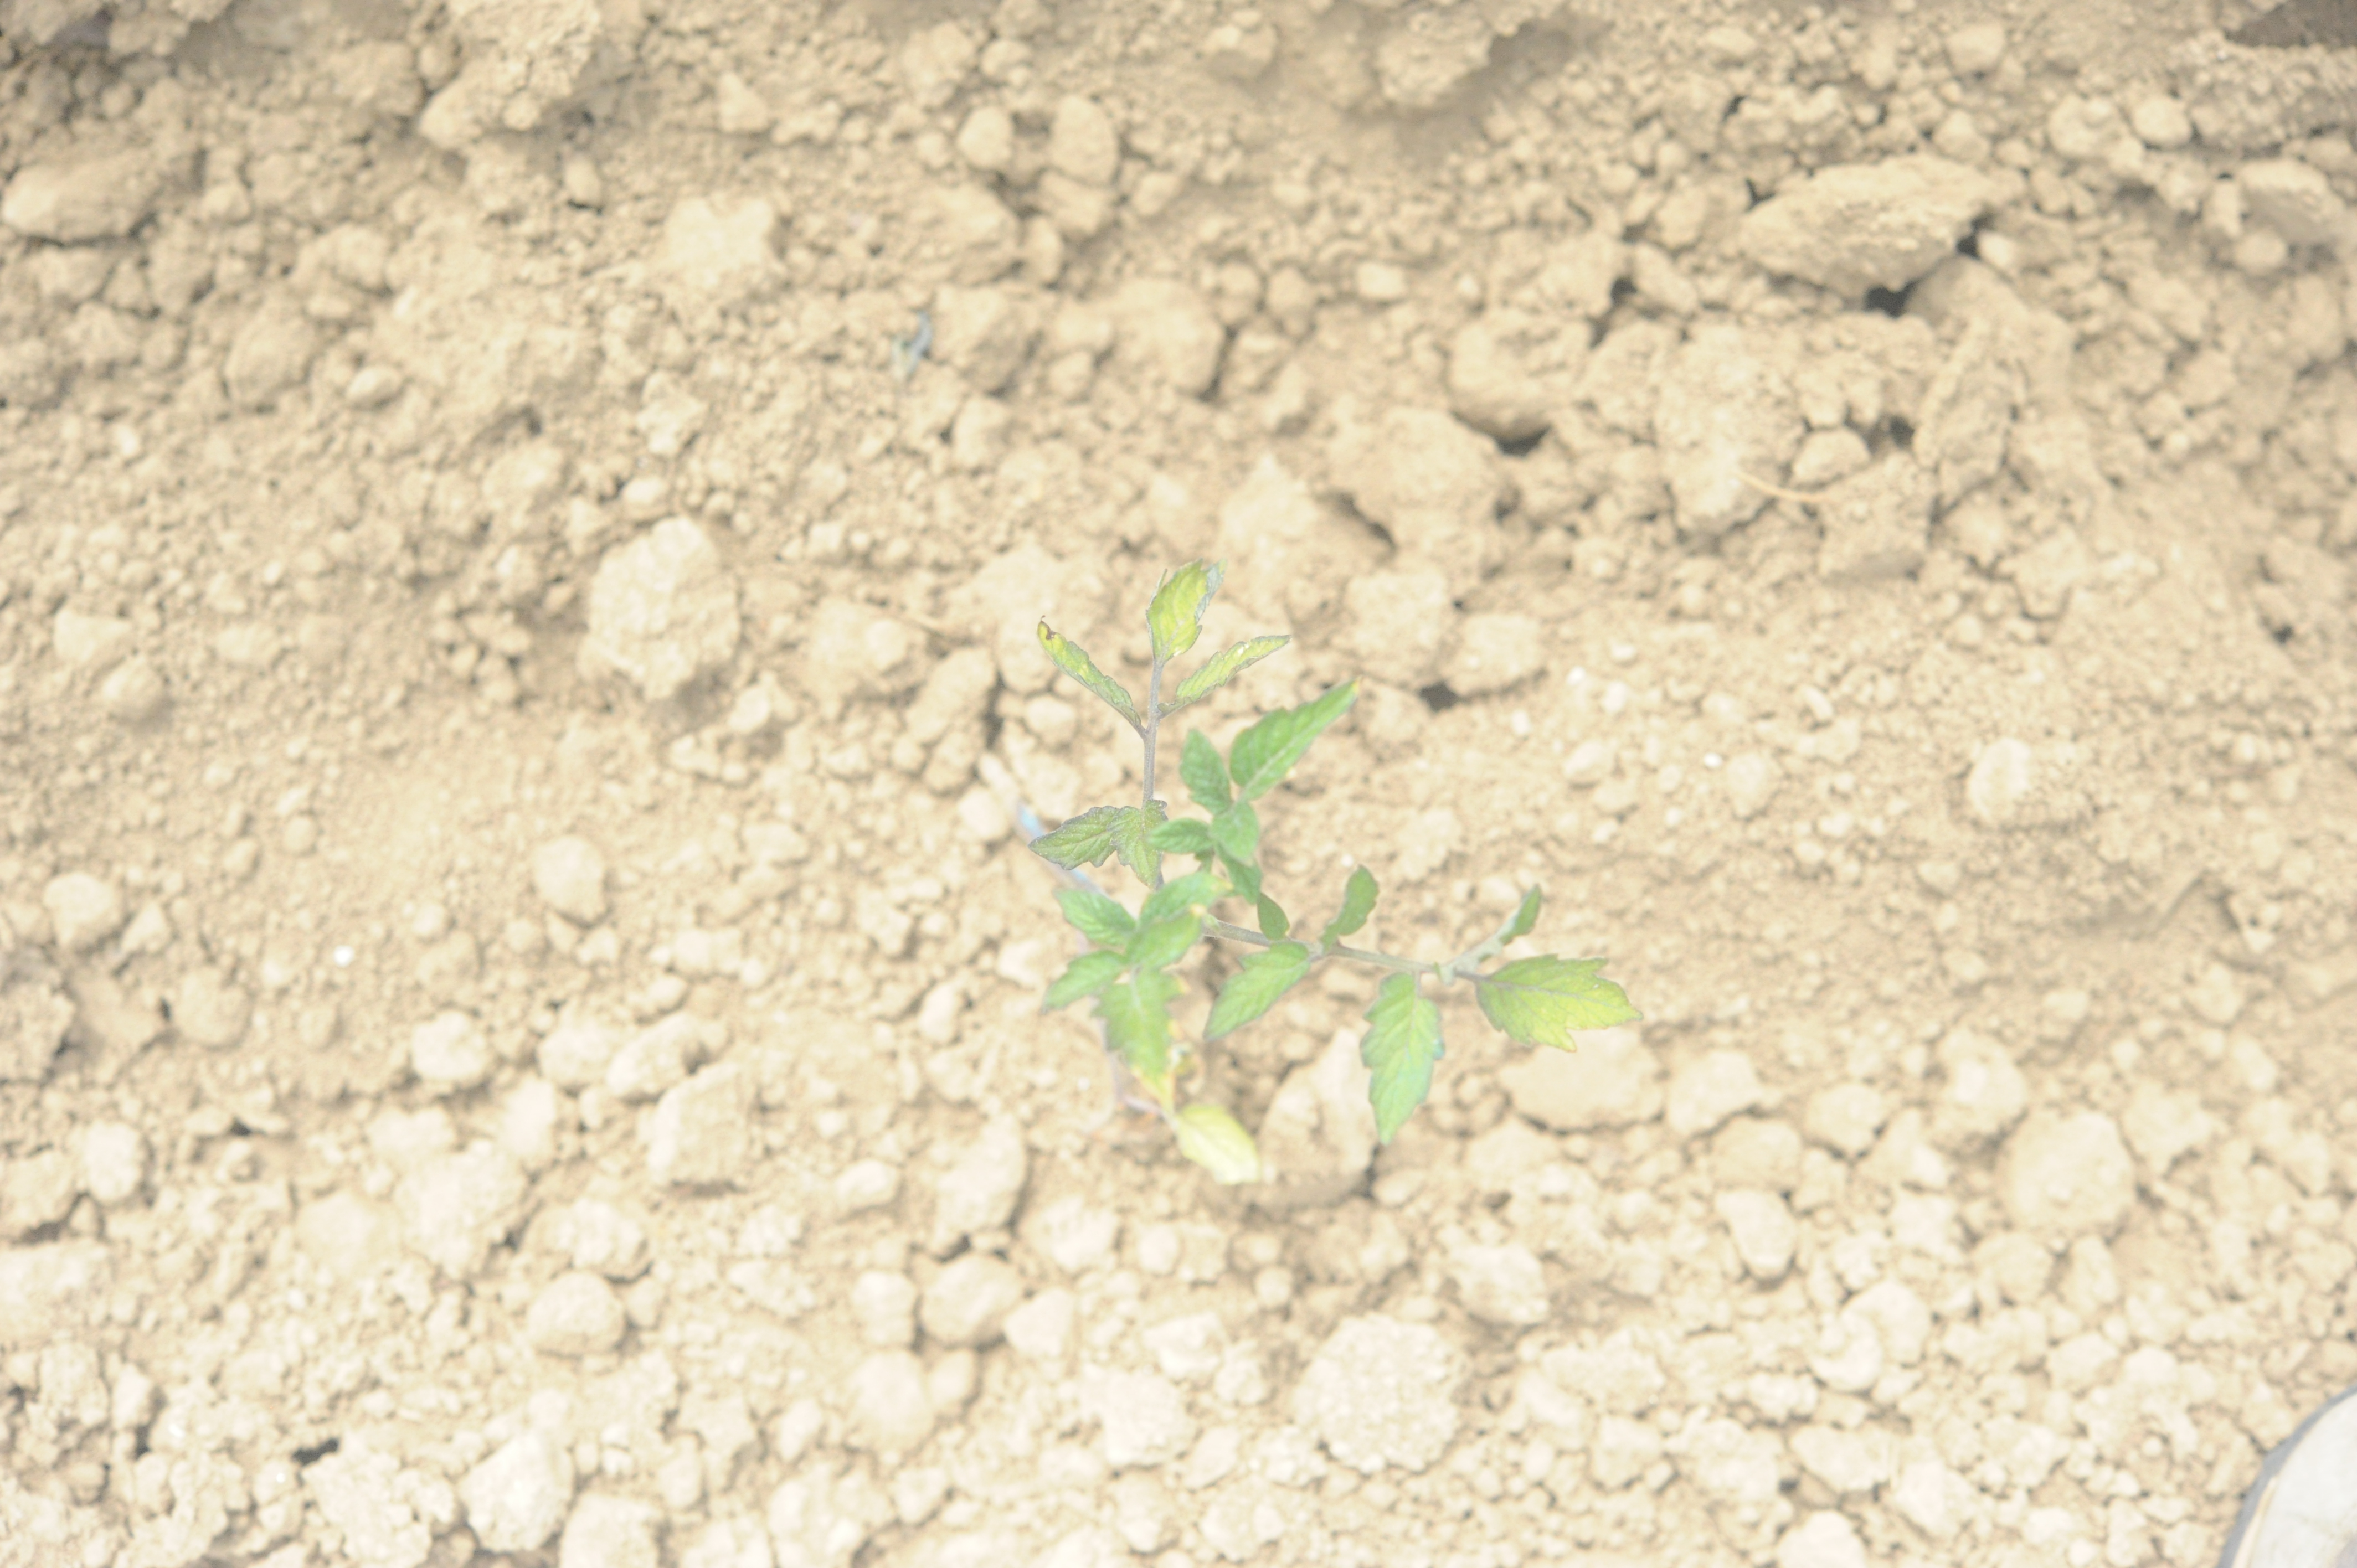
Label: tomato